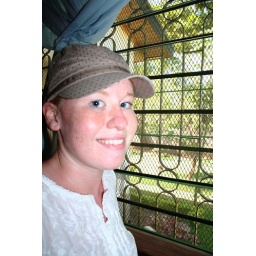
My window with no glass in